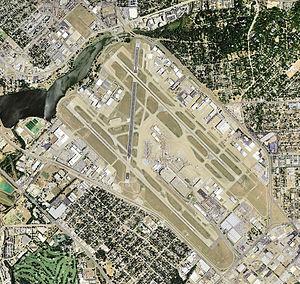
L'aéroport de Dallas Love Field est un aéroport municipal situé à dix kilomètres au nord-ouest du centre-ville de Dallas, au Texas. Il a été le principal aéroport de Dallas jusqu'en 1974, lorsque le Dallas/Fort Worth International Airport fut ouvert.